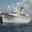
Label: ship